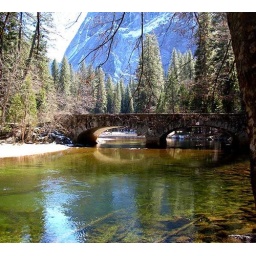
Yosemite again, the bridge, the water clarity and the huge granite wall in the background, truly awe inspiring...